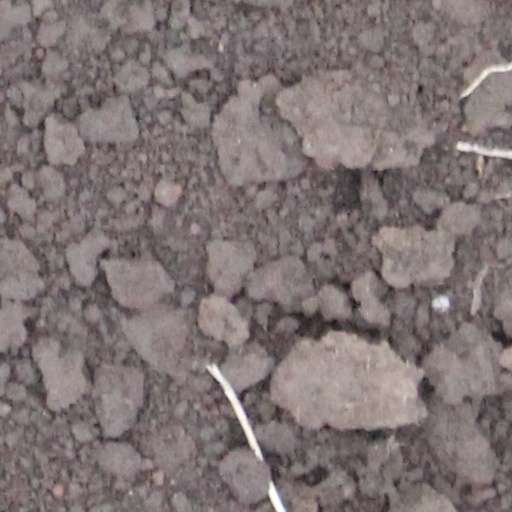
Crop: wheat